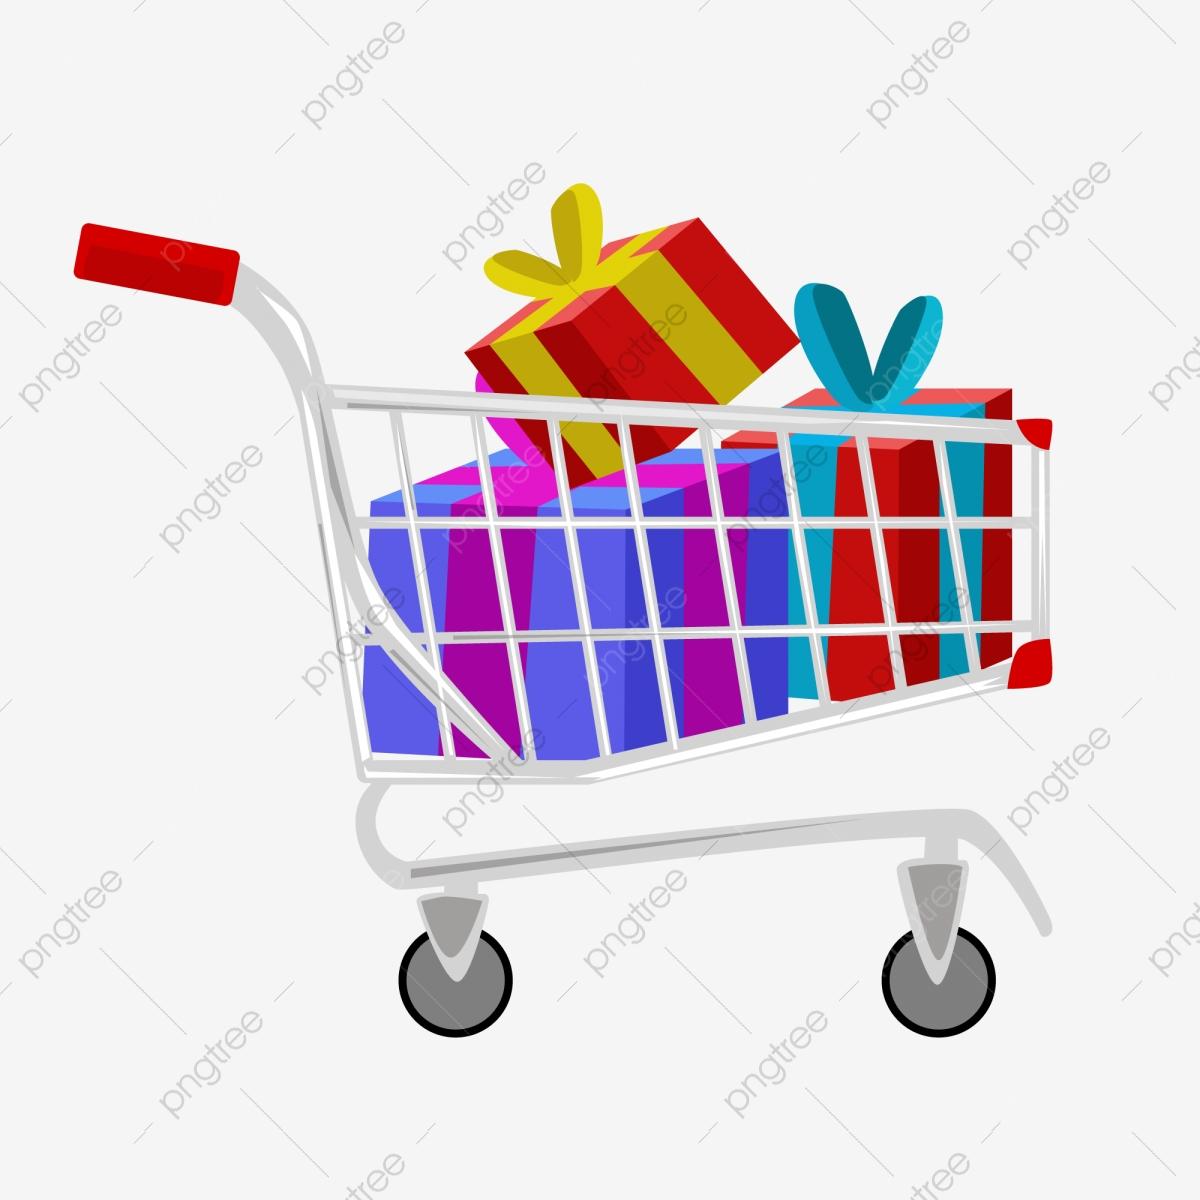
chiếc xe đẩy siêu thị đang chở theo những hộp quà